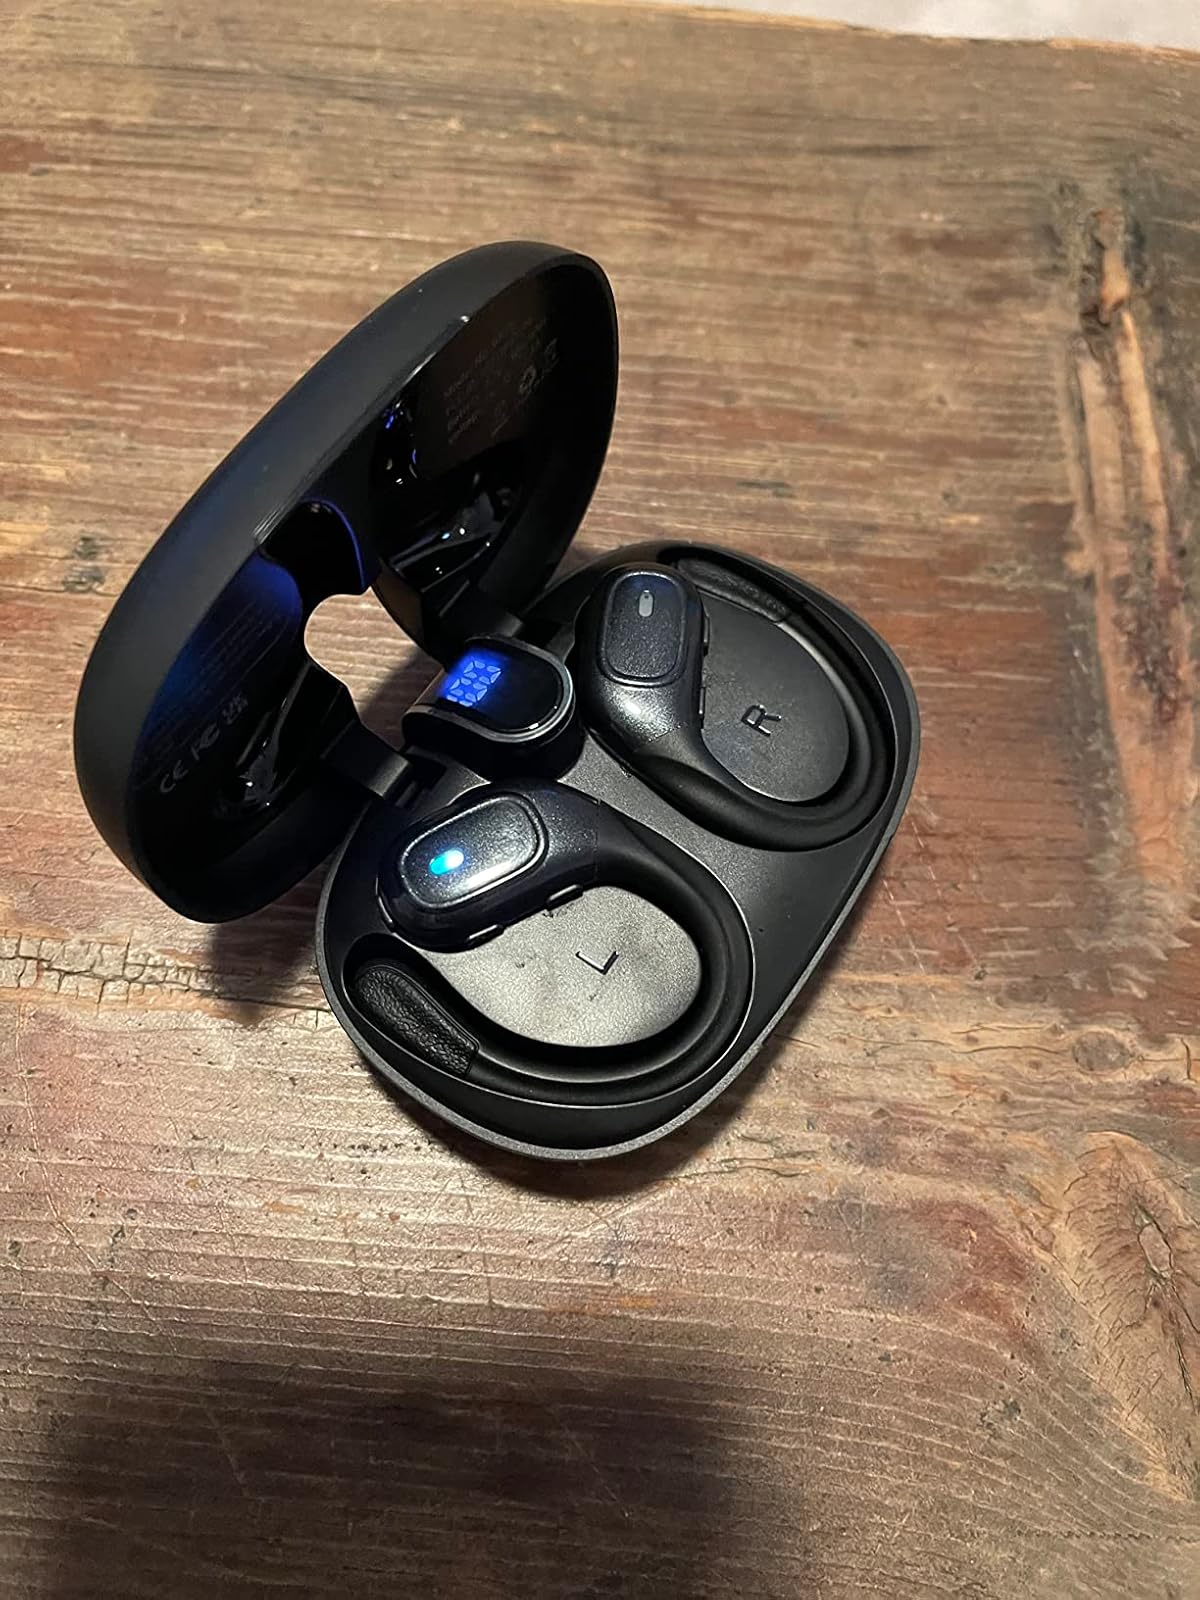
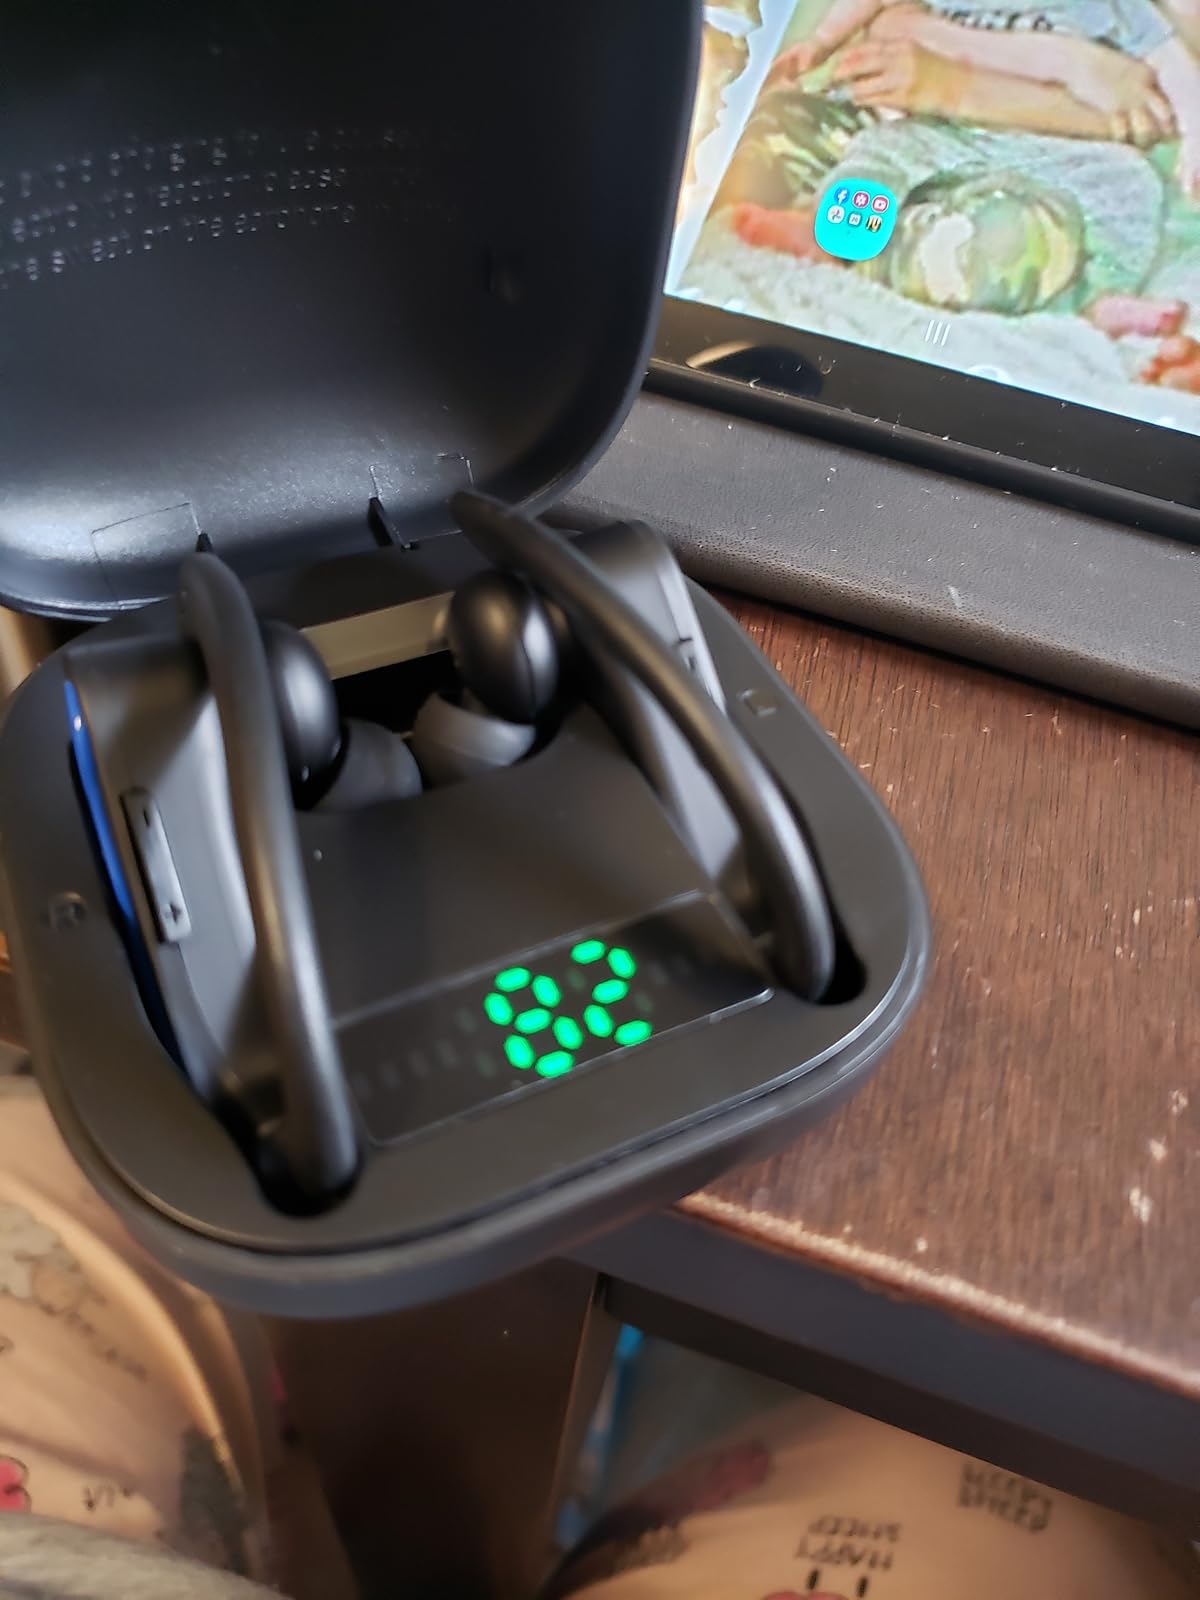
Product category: earbuds
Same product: no